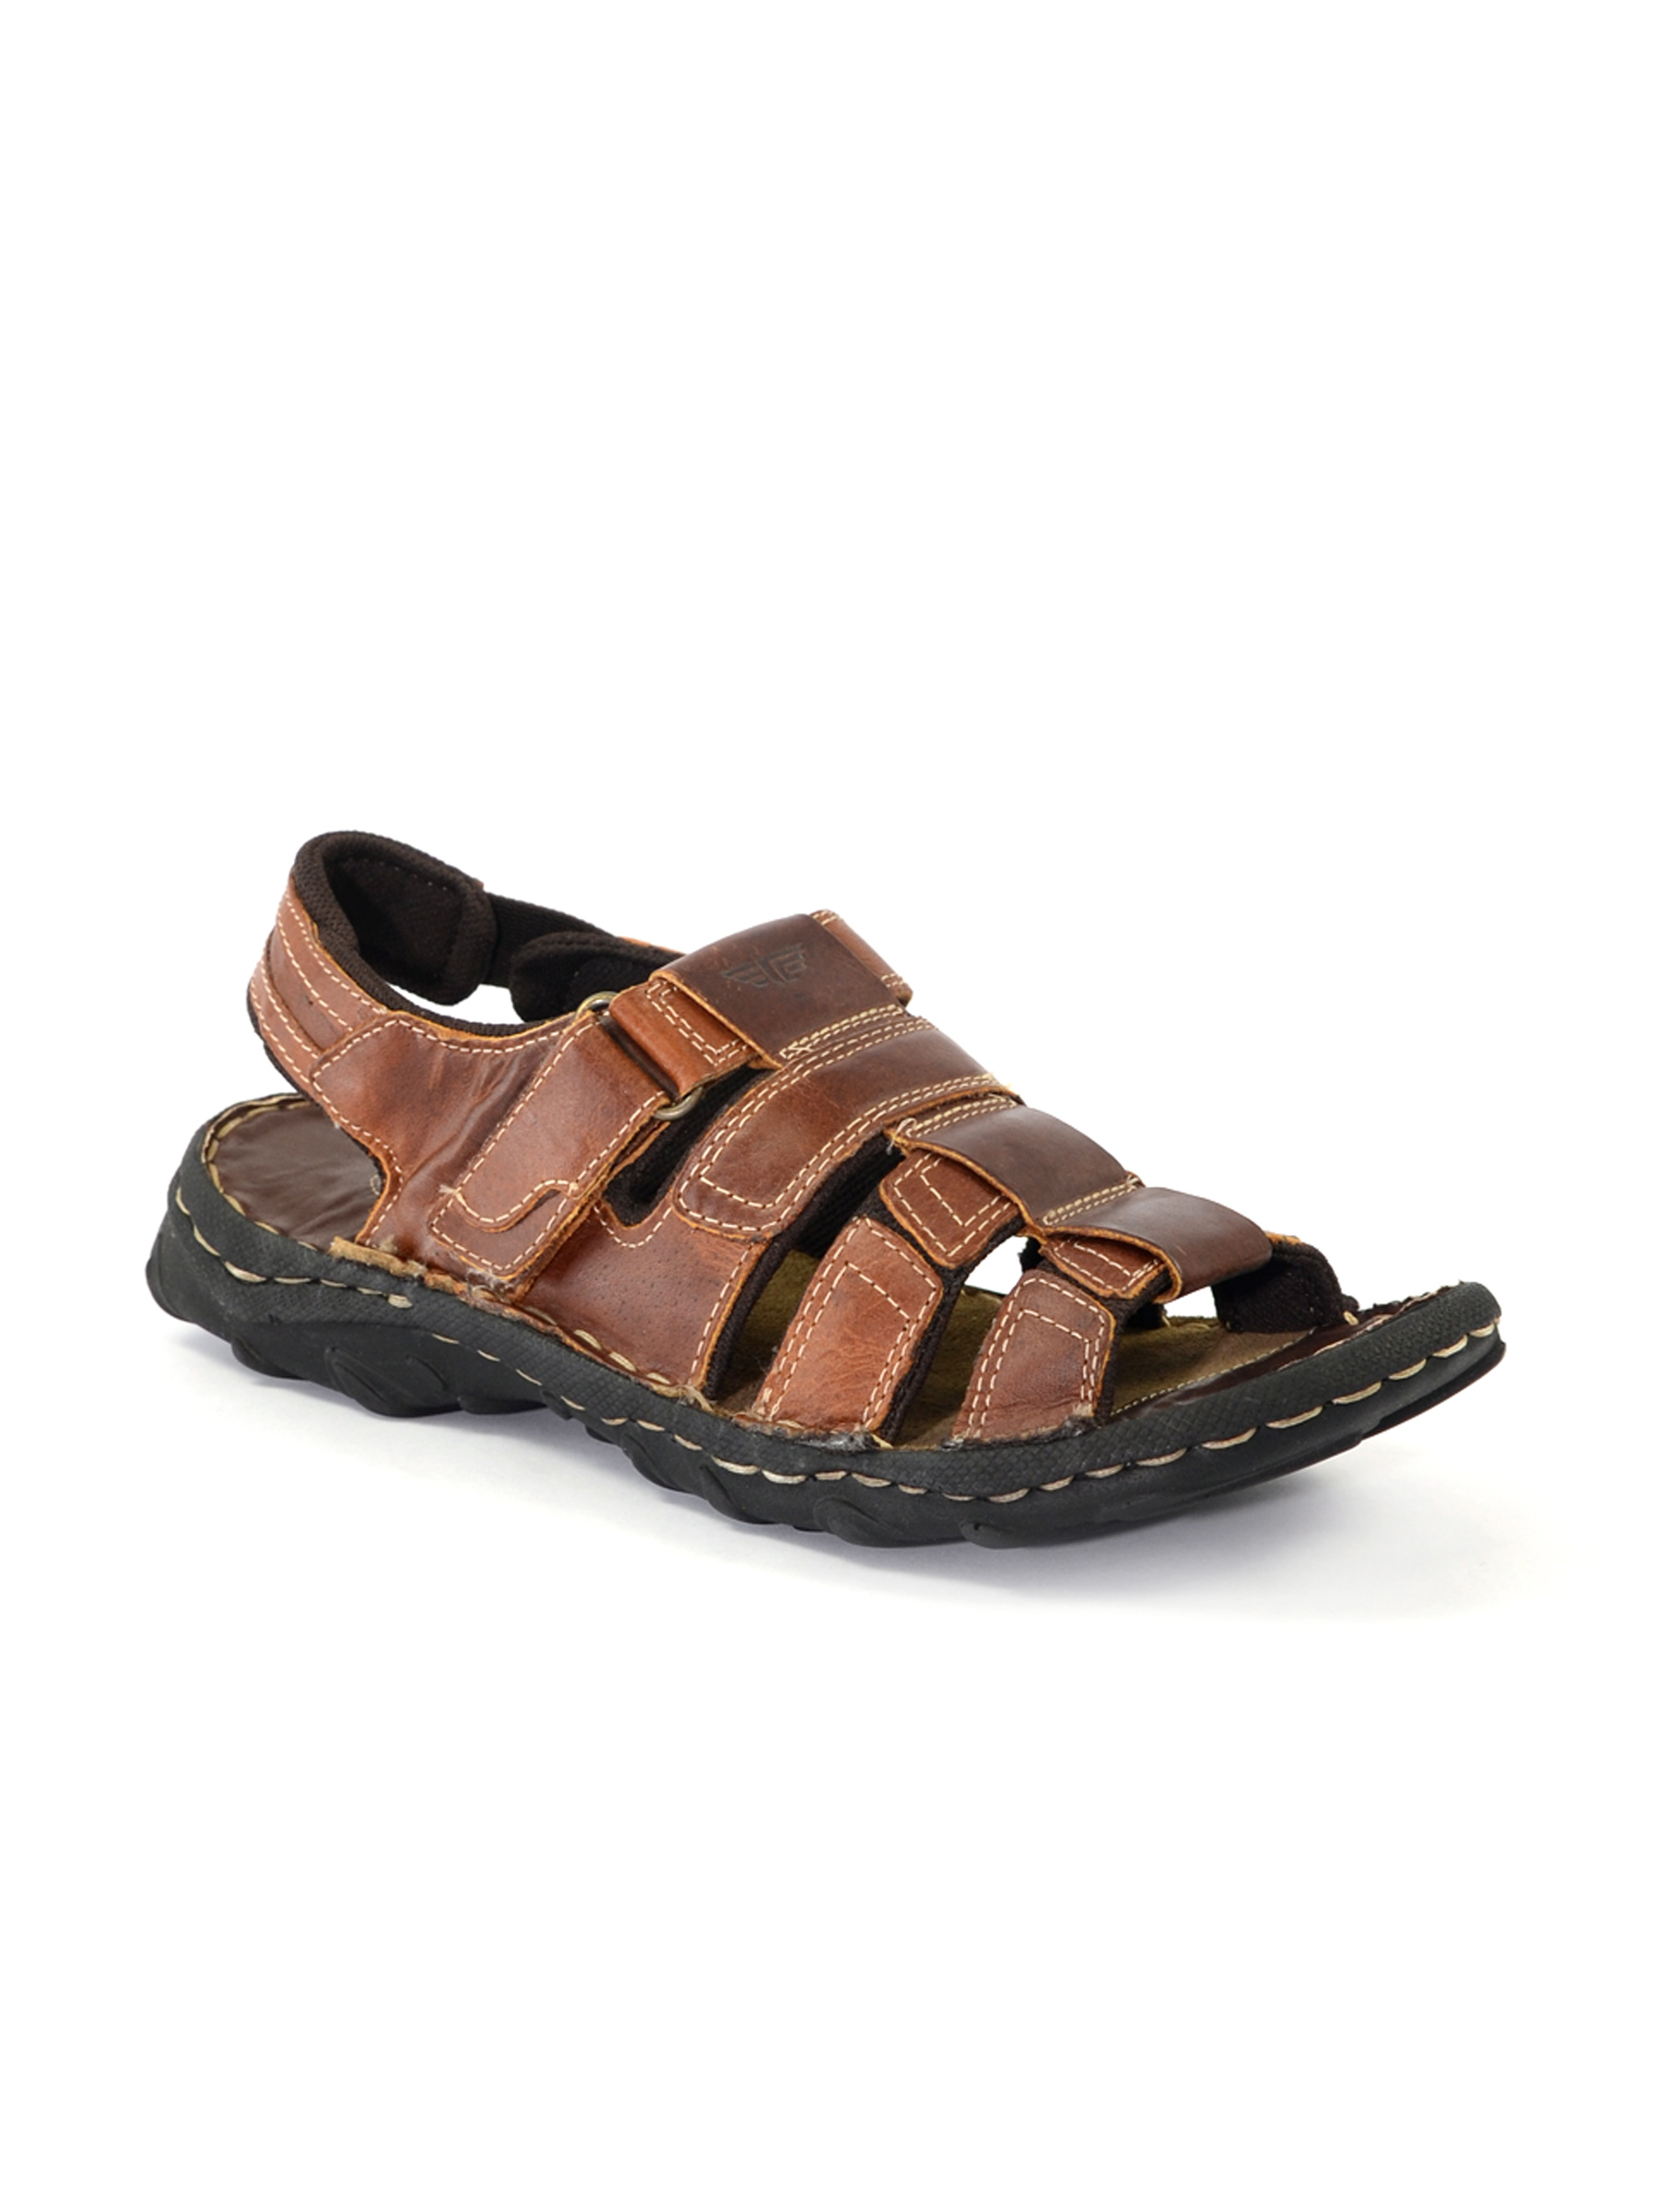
Red Tape Men Brown Floater
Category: Footwear / Sandal / Sandals
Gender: Men
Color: Brown
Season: Summer 2013
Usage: Casual